Bede people

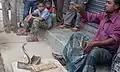
Bede man showcasing a snake charming performance.

The Bedes often organize various celebrations and festivals where marriage takes place with mutual consent between the bride and groom, along with approval from their guardians. Young men and women enjoy complete freedom in choosing their partners. After marriage, the husband moves into the wife’s household, and the wife is required to commit to caring for her husband and children. During social gatherings, if an outsider attends, they are sometimes encouraged to marry a Bede woman, who, once married, is often absorbed into the Bede community. In cases where an outsider marries a Bede woman through deceit, they must pay compensation. Some Bede tribes follow unique marriage customs. In one such tradition, before marriage, the groom must climb to the top of a tall tree and remain there. The bride, standing below, pleads with him to come down, offering various promises. She vows to take care of the household, serve his parents, and raise their children. Despite these assurances, the groom remains seated in the tree. The bride then promises never to complain and to obey him unconditionally, yet the groom still does not descend. Finally, when the bride declares that she will support him financially for life and that he won't have to provide for her, the groom agrees to come down, and the marriage takes place. In another custom among some tribes, the bride must offer a dowry, with the amount depending on her financial capacity. This dowry is entrusted to the head woman of the tribe.